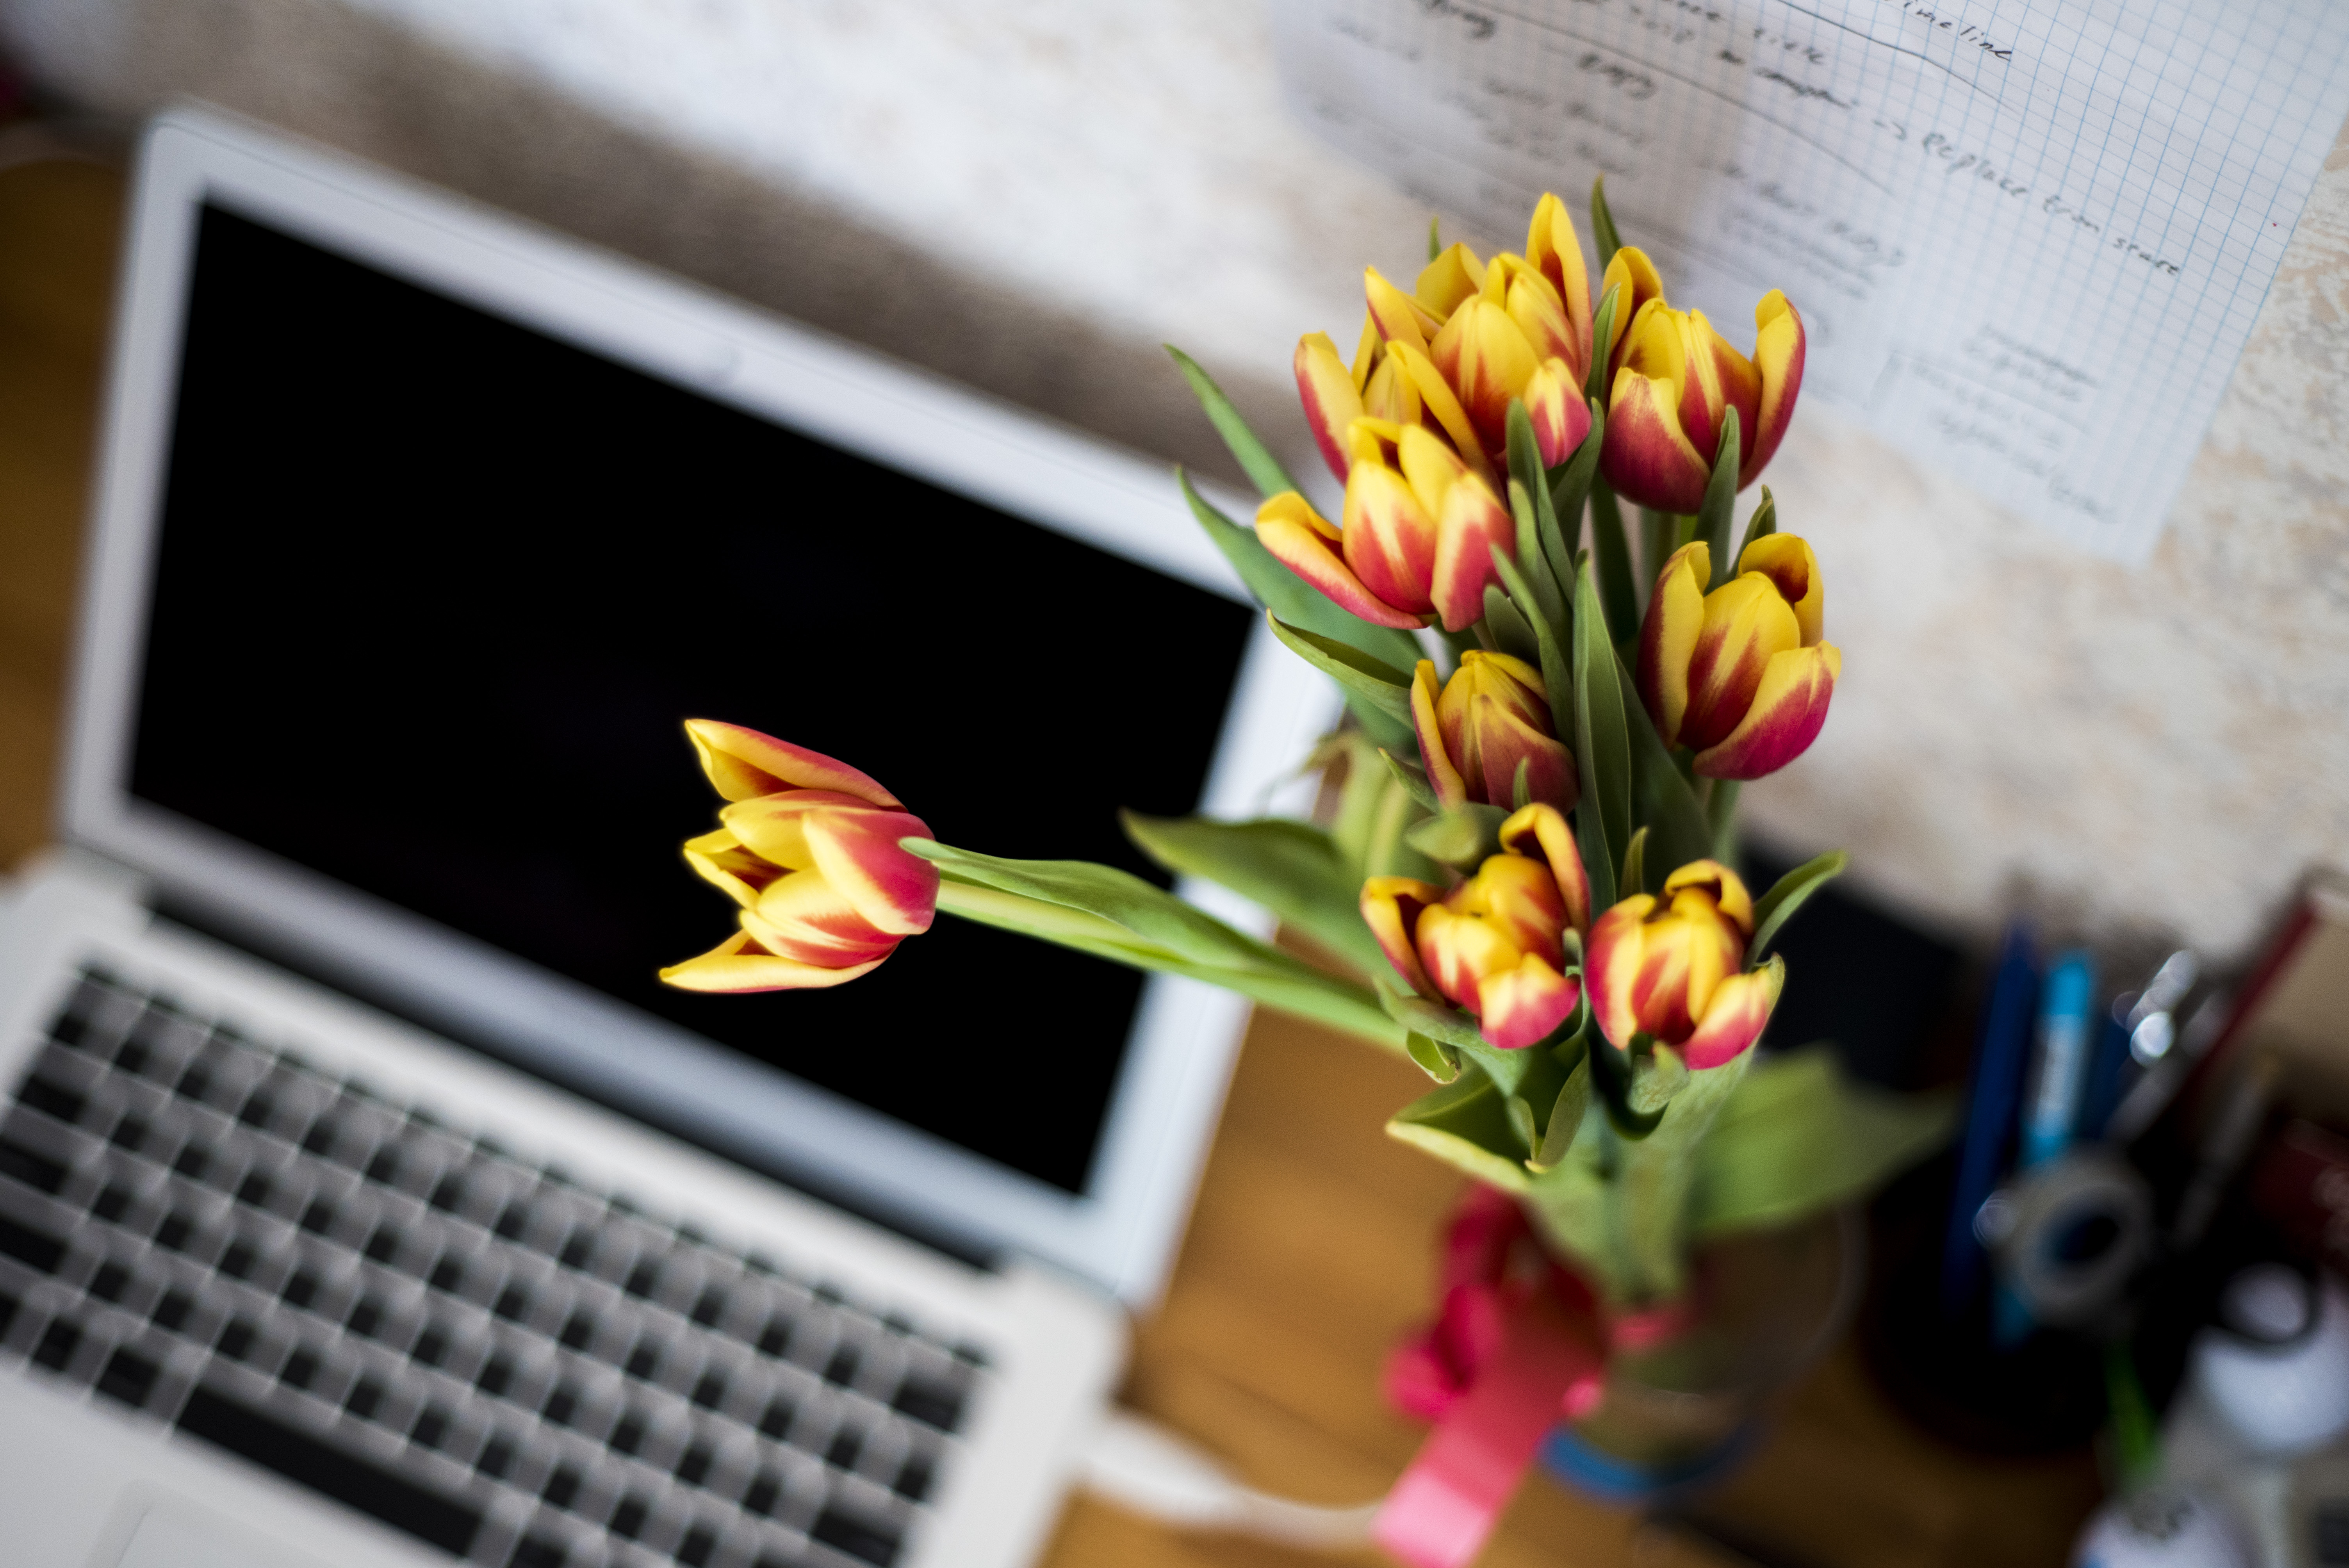
work, plant, flower, gift, spring, red, color, office, yellow, flora, flowers, tulips, floristry, flower bouquet, mac book